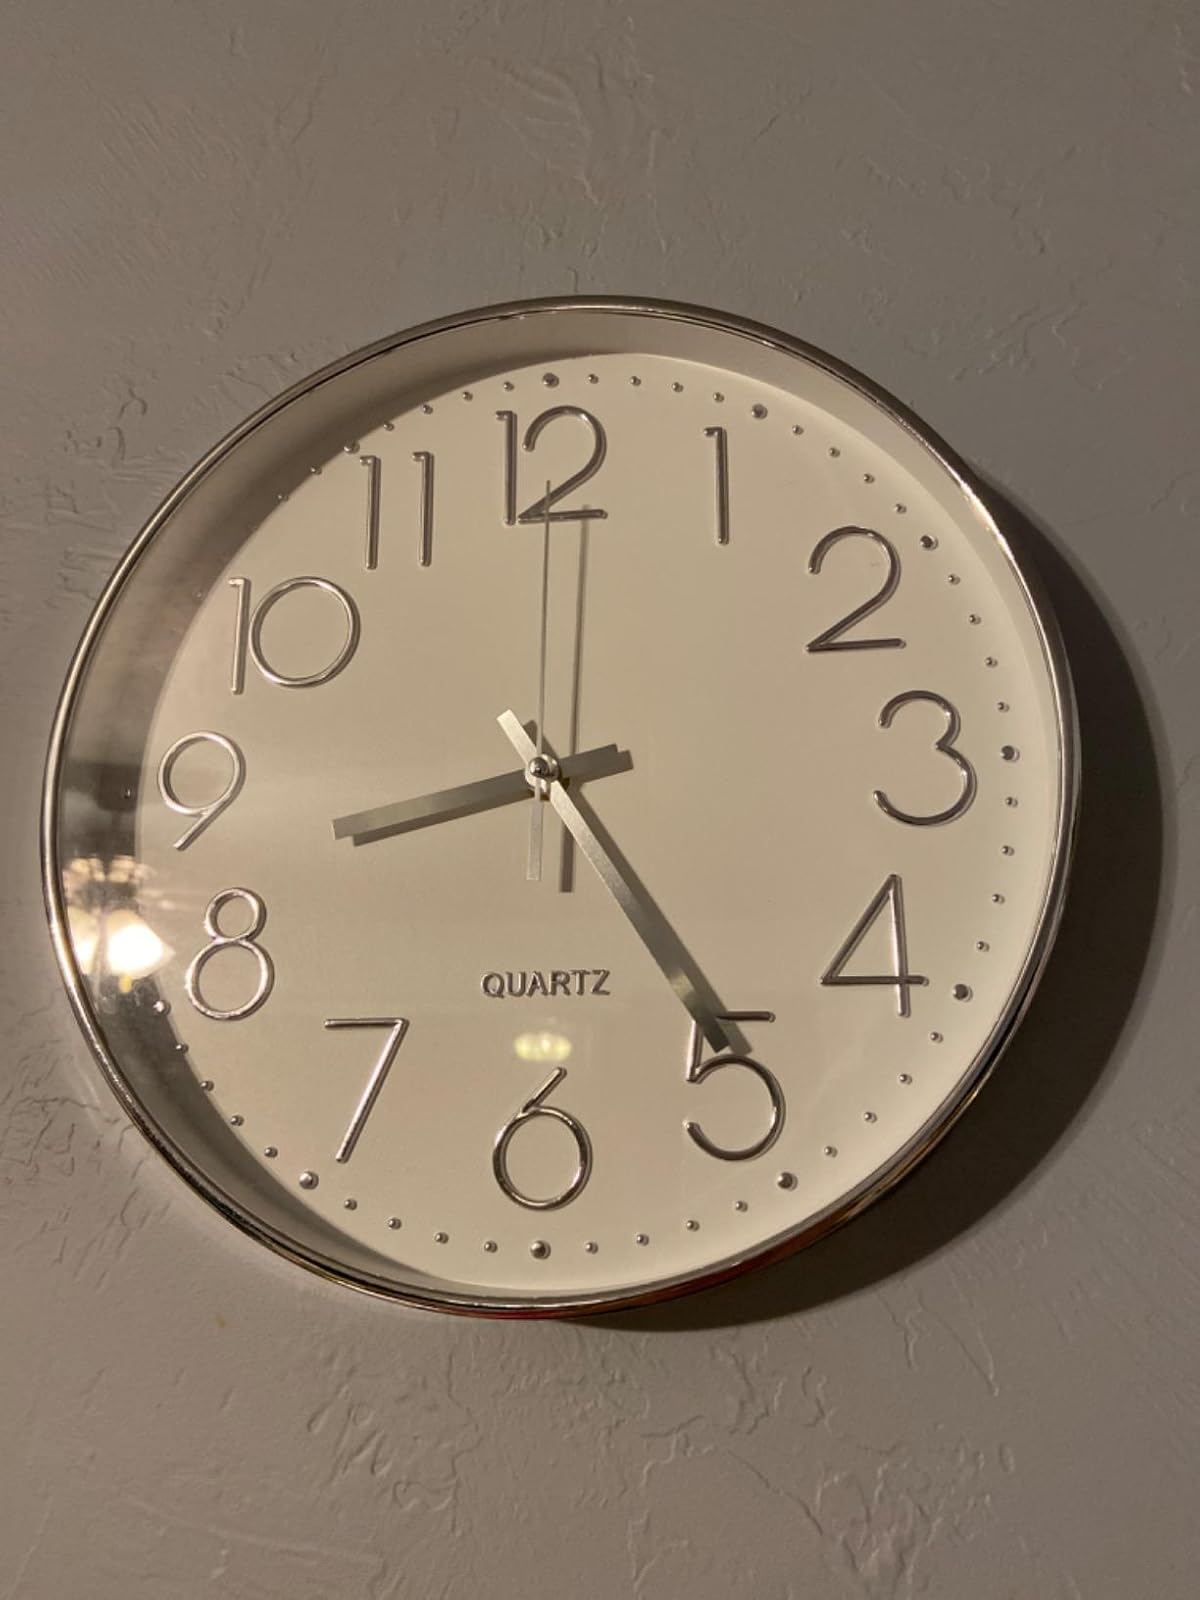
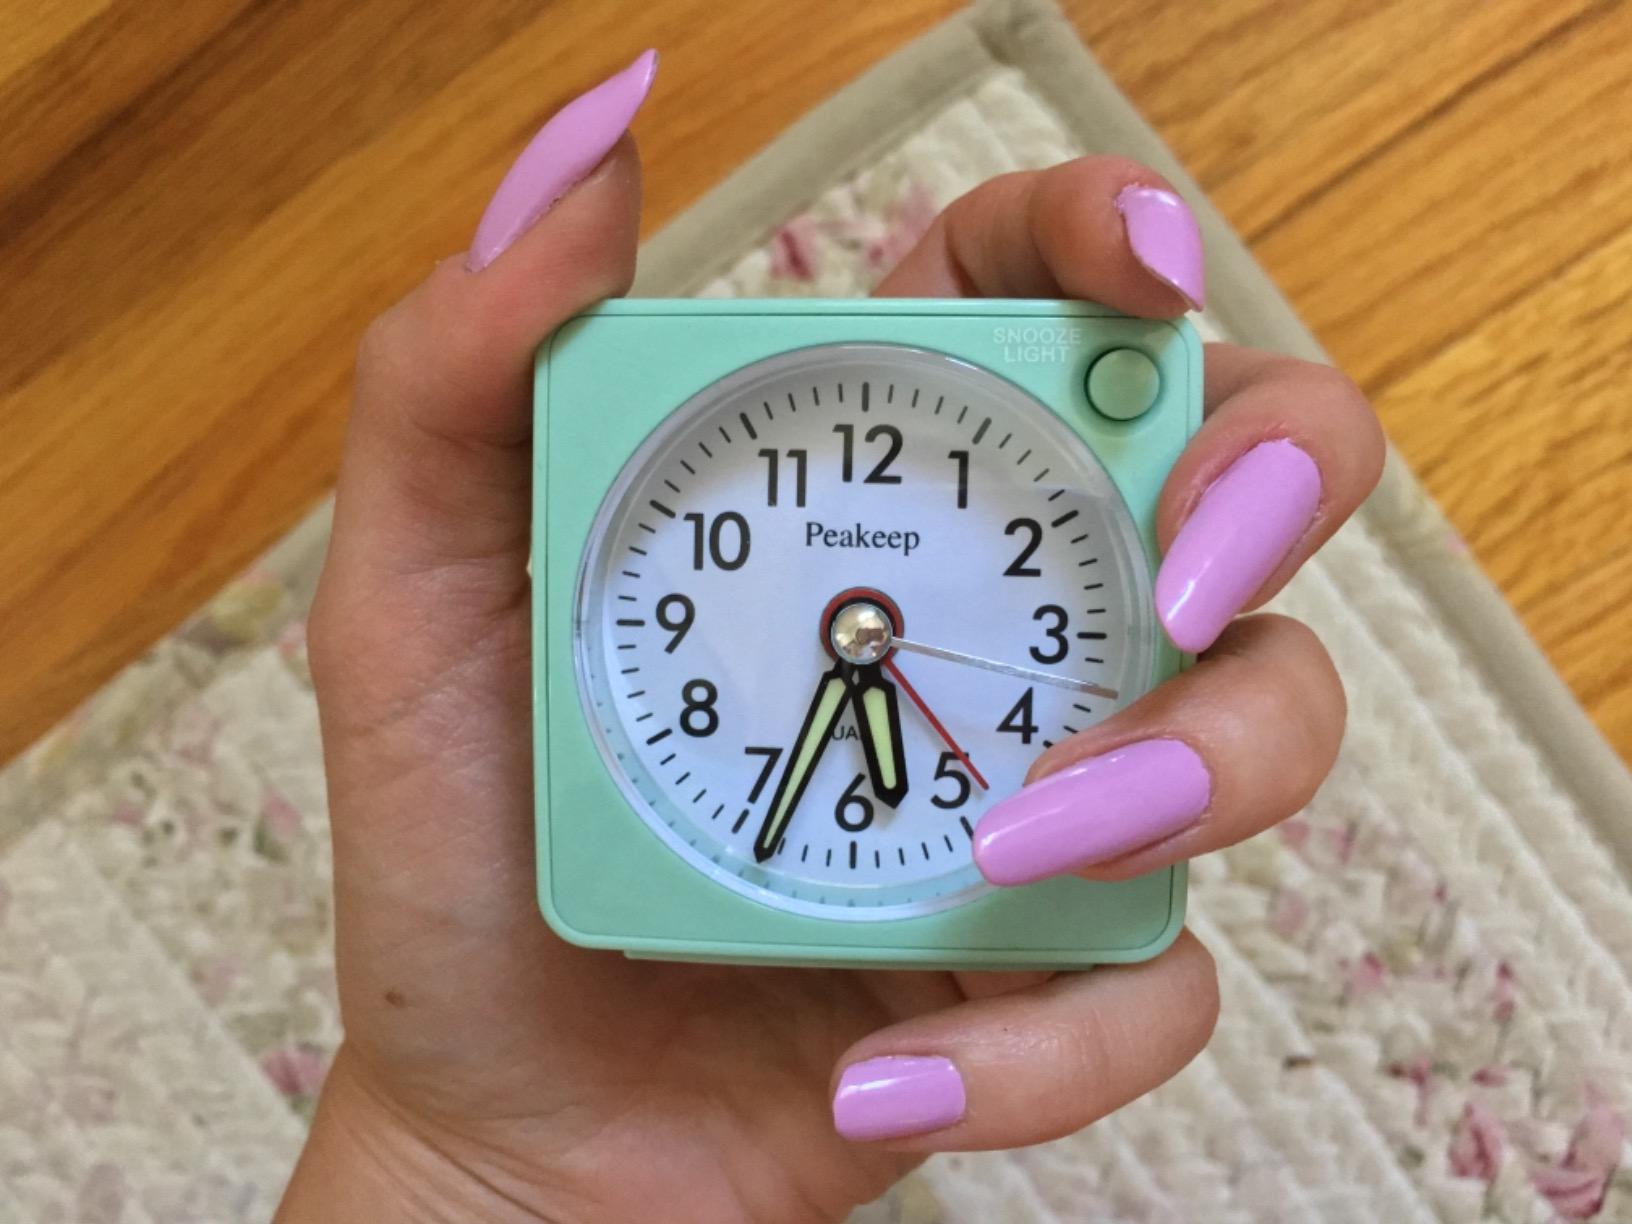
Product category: clock
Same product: no